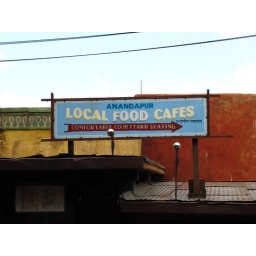
This sign in the Asia section of the park, just next door to the &amp;quot;Yak and Yeti&amp;quot; restaurant.